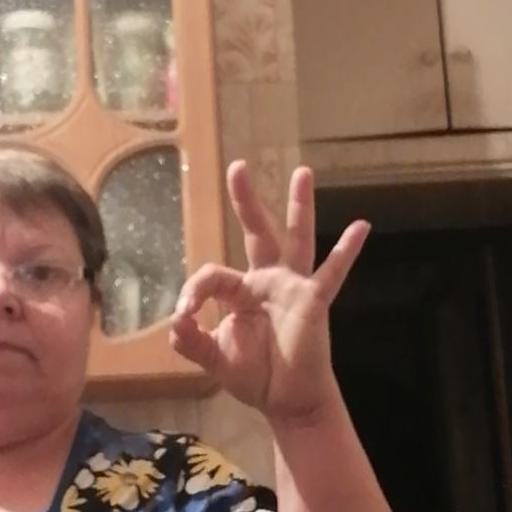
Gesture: ok